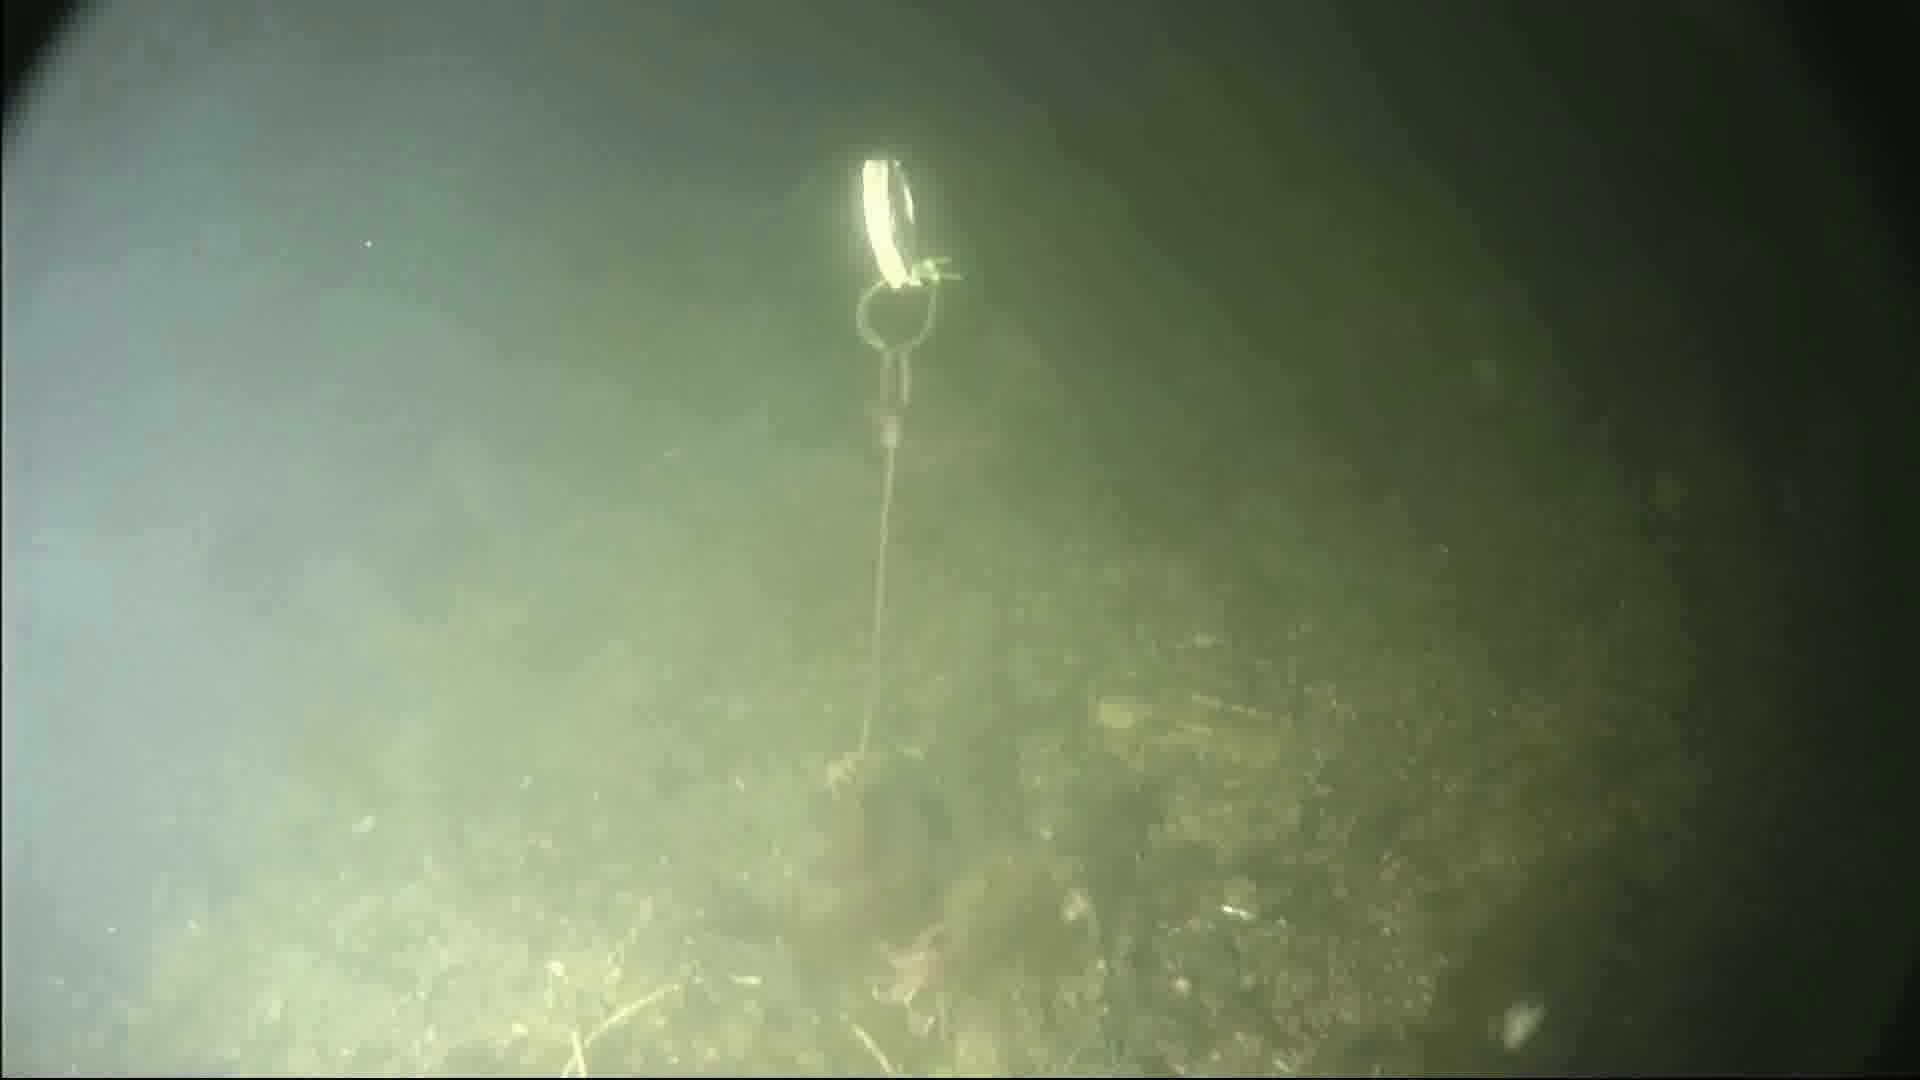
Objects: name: starfish